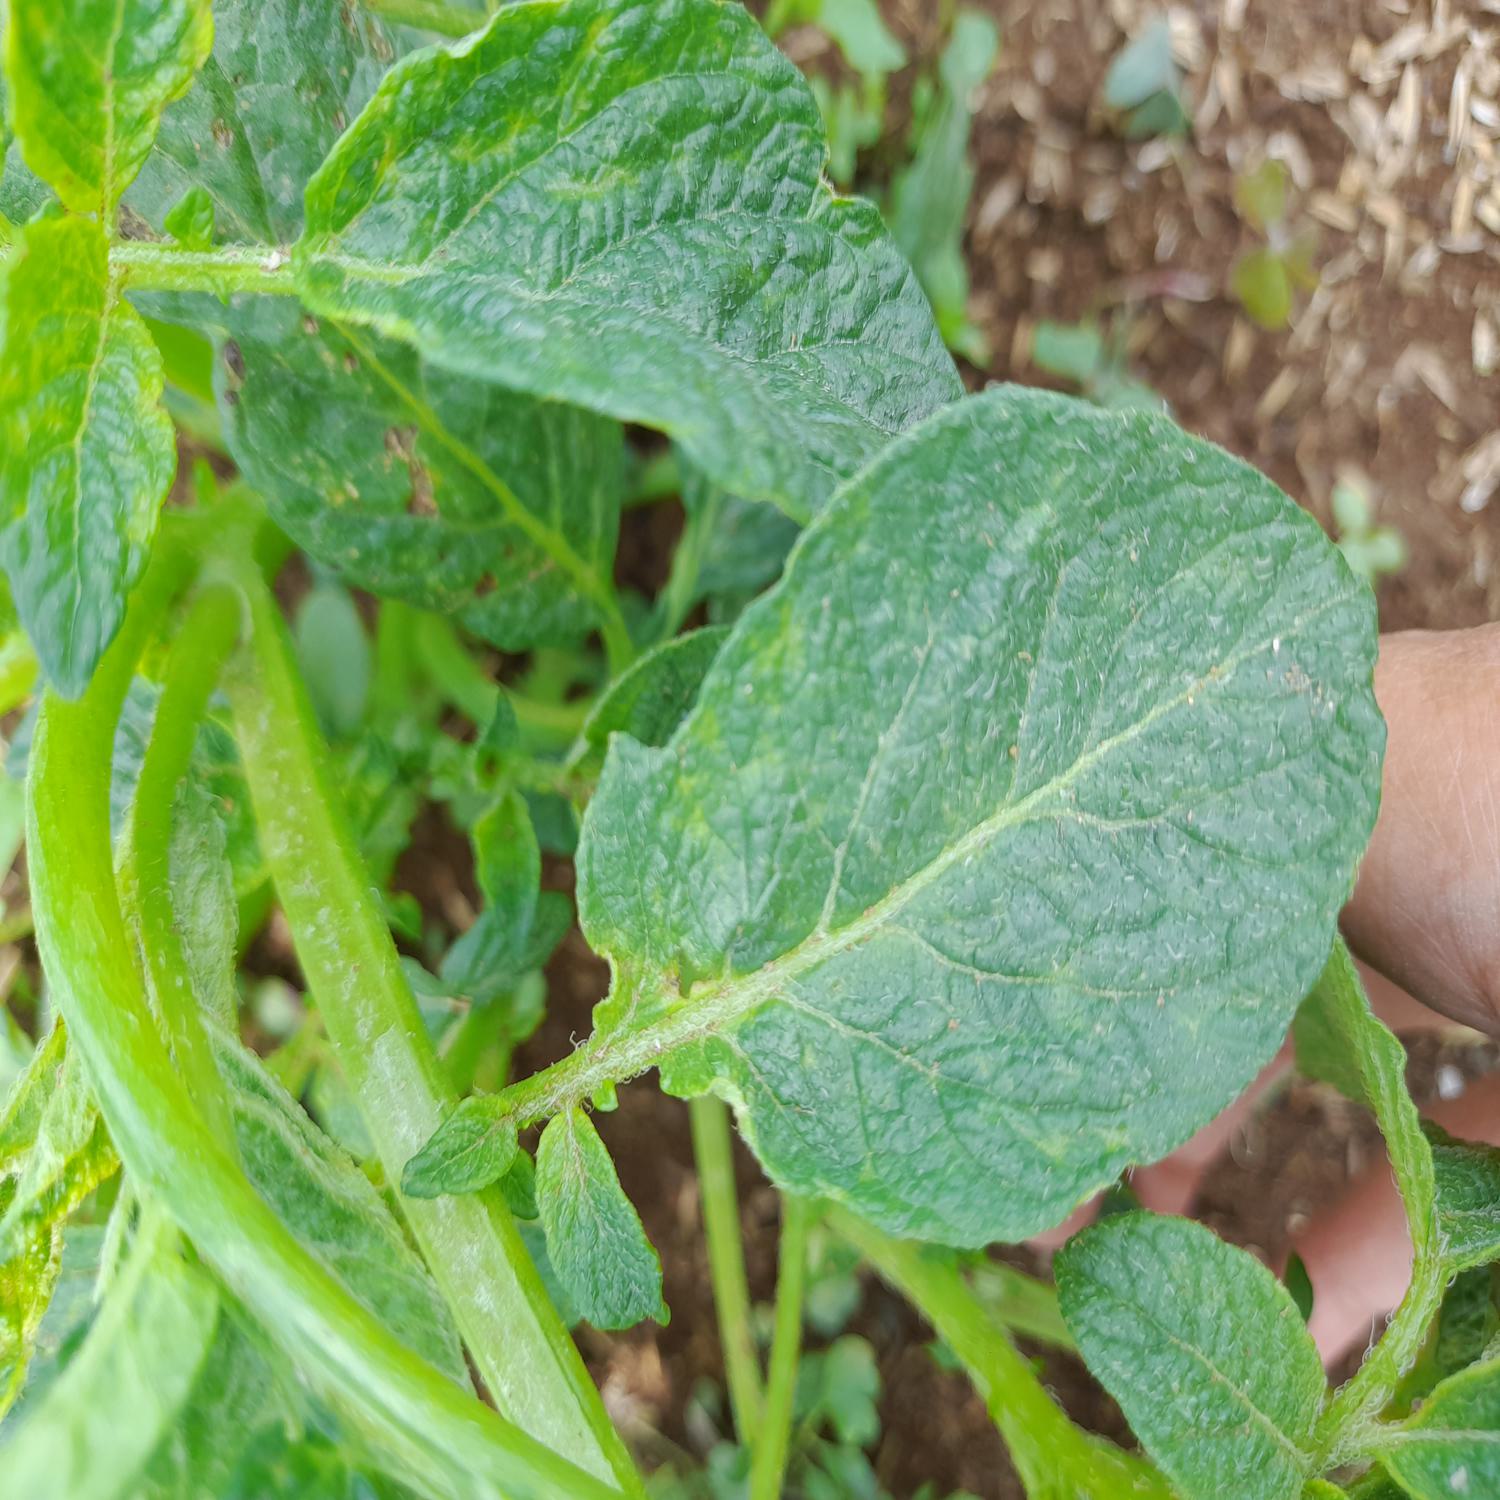
Label: Virus